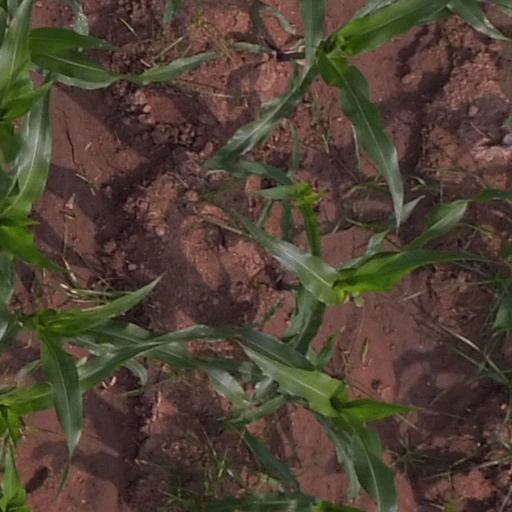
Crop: maize; corn